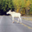
Label: deer